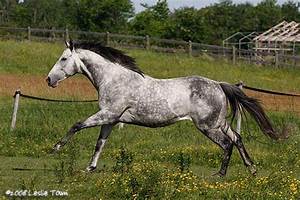
Label: horse